Baikal–Amur Mainline

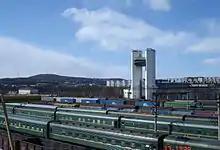
Tynda, the "capital" of BAM

This section was completed by prisoners during World War II, except for the section east of Komsomolsk which was completed in 1974.